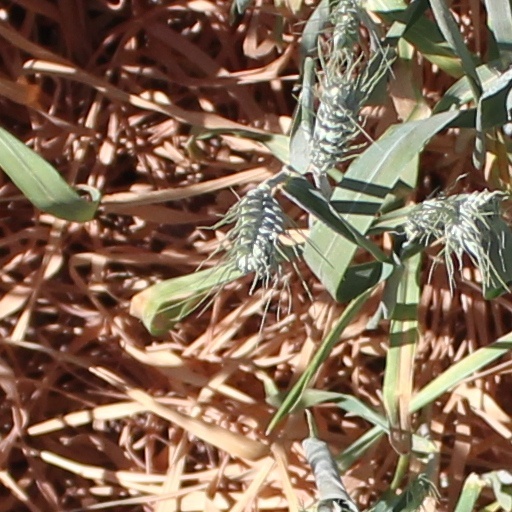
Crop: wheat